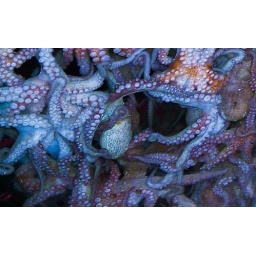
This is a shot taken at the fish market in Pusan, S Korea.